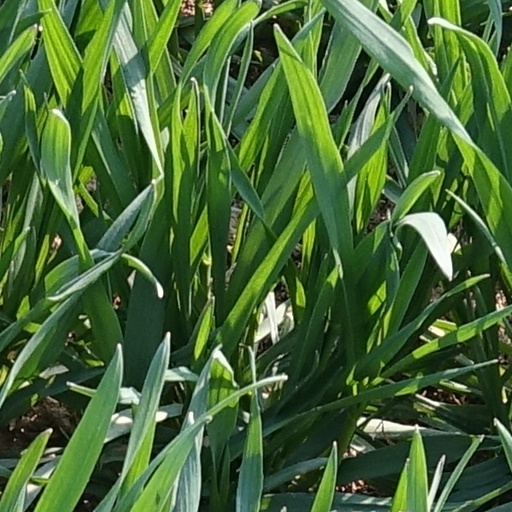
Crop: wheat